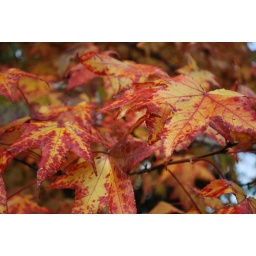
This tree had the weirdest specks all over the leaves! It was like the red was taking over the leaf like some weird disease!